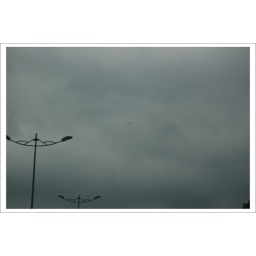
the road lights seems to fly away away....like the plane in the sky